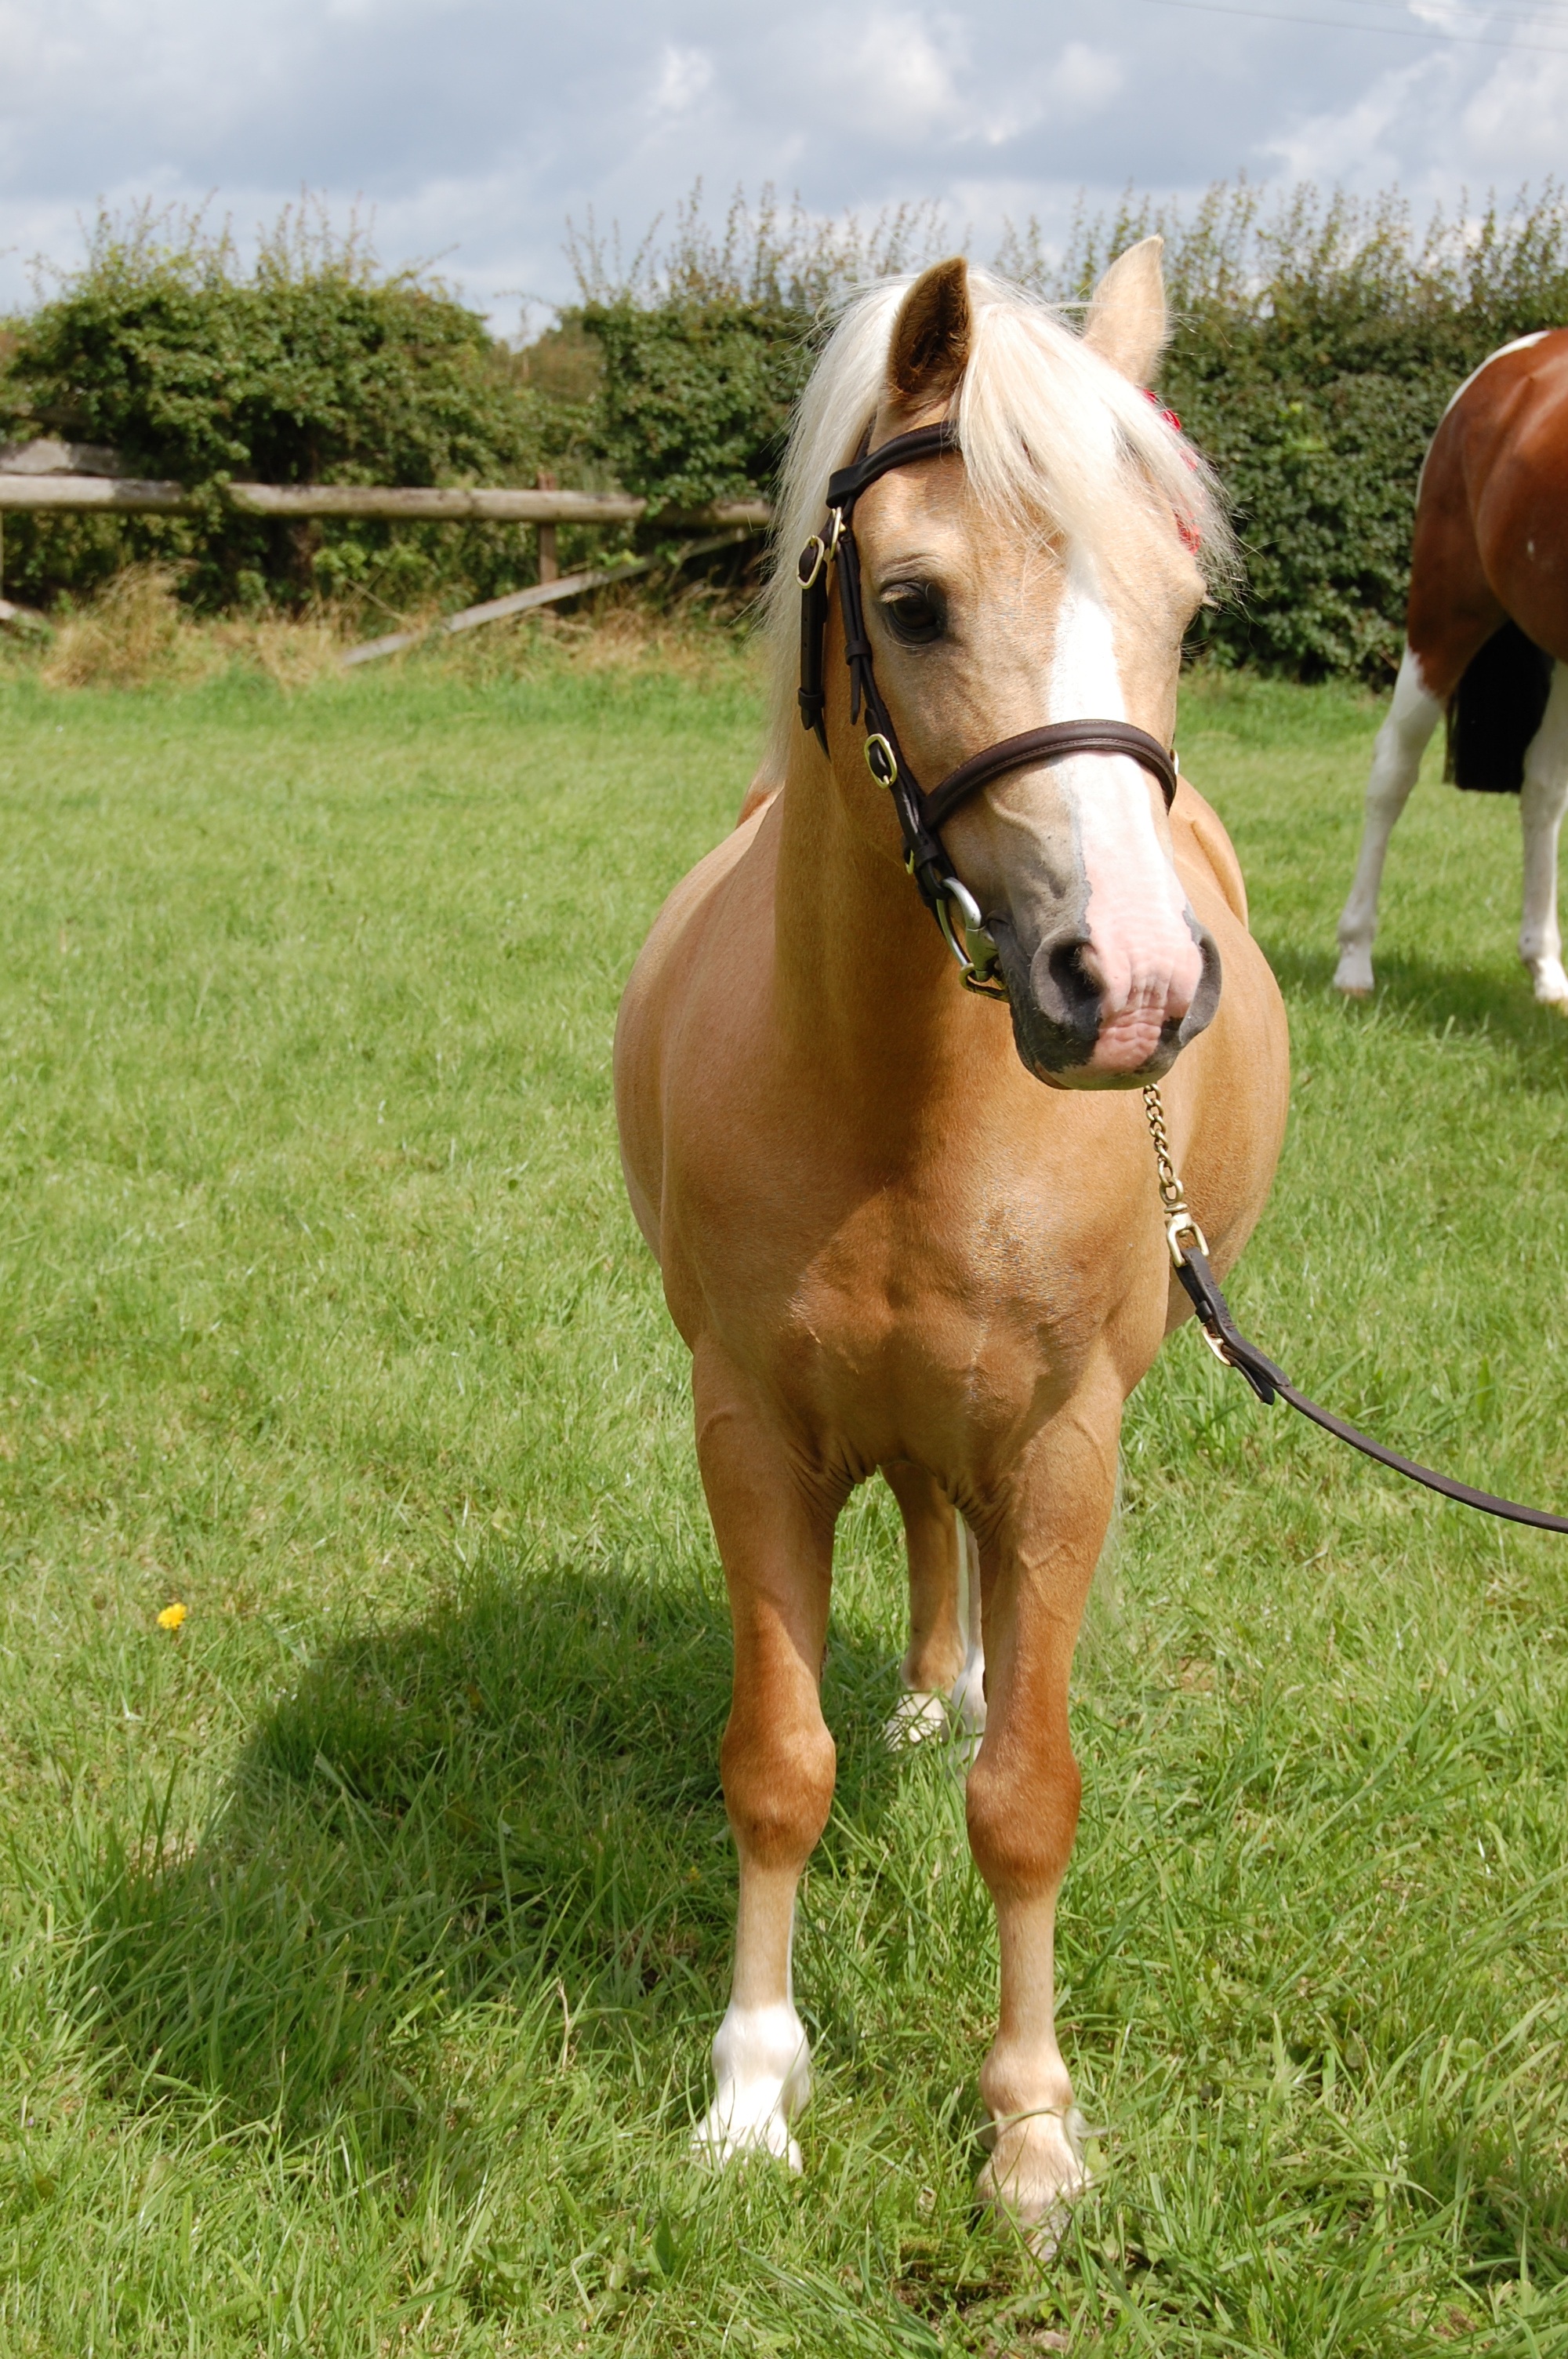
grass, meadow, animal, pasture, grazing, horse, rein, mammal, stallion, mane, bridle, pony, vertebrate, mare, welsh, foal, colt, equestrianism, eventing, small horse, palomino, horse like mammal, mustang horse, horse harness, english riding, endurance riding